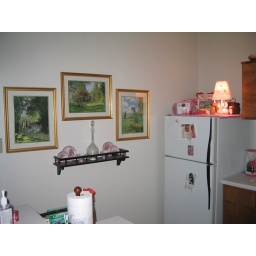
fridge and wall in kitchen